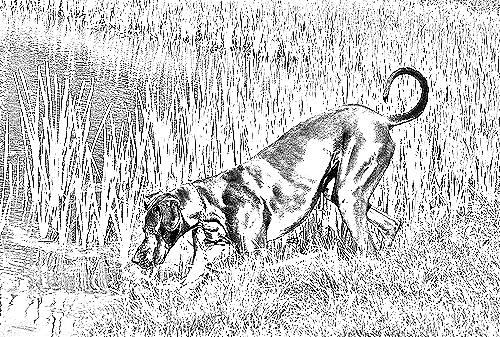
Portrait style: Sketch Portrait